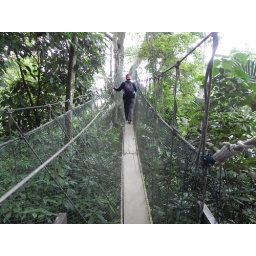
Walking on a Rope bridge above the gigantic trees of rainforest in west Malaysia